Nanzih District

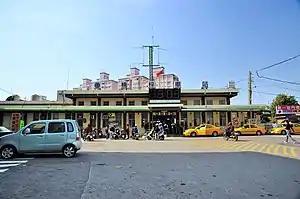
Nanzi Station (formerly Nanzih Station)

TRA Western Line stations